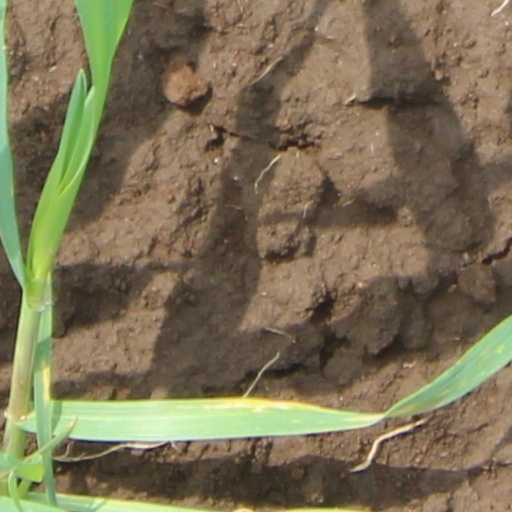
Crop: wheat